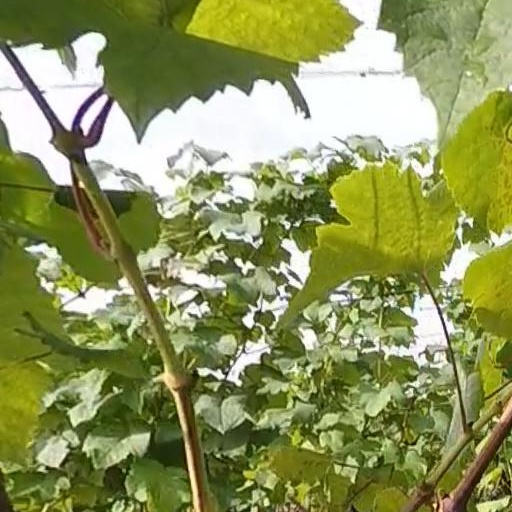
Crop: grape